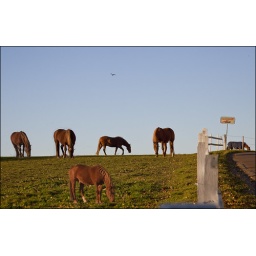
Almost every day I past by those horses I love when they are standing just here on the hill crest.